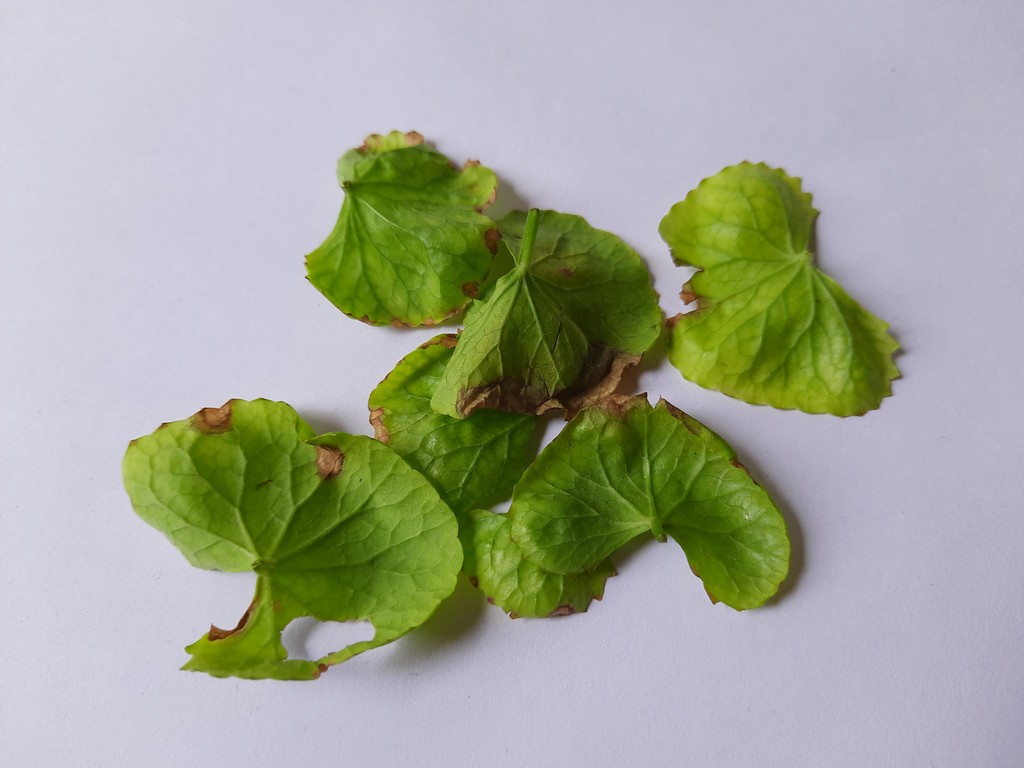
Label: Unhealthy